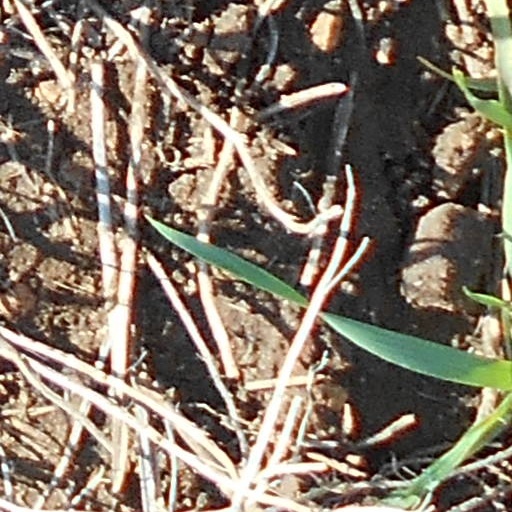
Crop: wheat